Local Fields

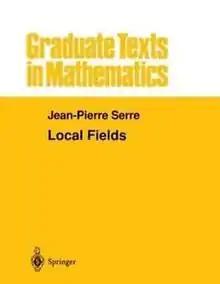

Corps Locaux by Jean-Pierre Serre, originally published in 1962 and translated into English as Local Fields by Marvin Jay Greenberg in 1979, is a seminal graduate-level algebraic number theory text covering local fields, ramification, group cohomology, and local class field theory. The book's end goal is to present local class field theory from the cohomological point of view.